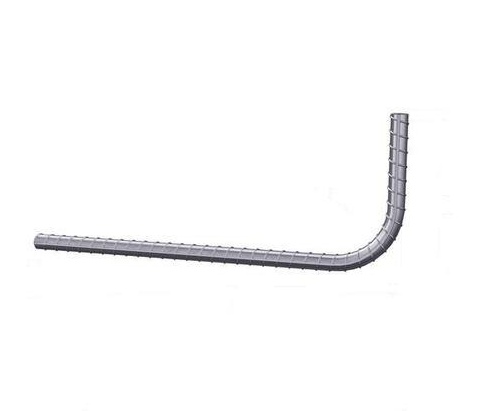
Cut & Bent Rebar - Shape Code 12 - Circular Bent L Bar - 16mm | Custom Order
Diameter: 16mm A: 250mm B: 900mm
Brand: NextDaySteel
Category: Hardware > Building Materials > Rebar & Remesh